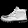
Label: Ankle boot